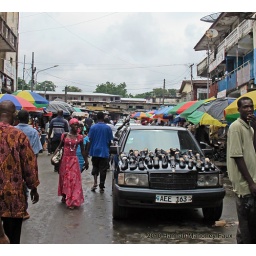
Shoe vendors in street market in Freetown, Sierra Leone.September 2010